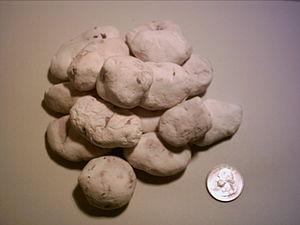
Le chuño, appelé aussi moraya ou tunta, est une spécialité des Andes centrales produites par la déshydratation de pommes de terre par un cycle d'expositions au soleil et au gel et de foulages. À chaque cycle les tubercules perdent de l'eau. C'est la manière traditionnelle de conserver et stocker les pommes de terre pendant de longues périodes, parfois des années.